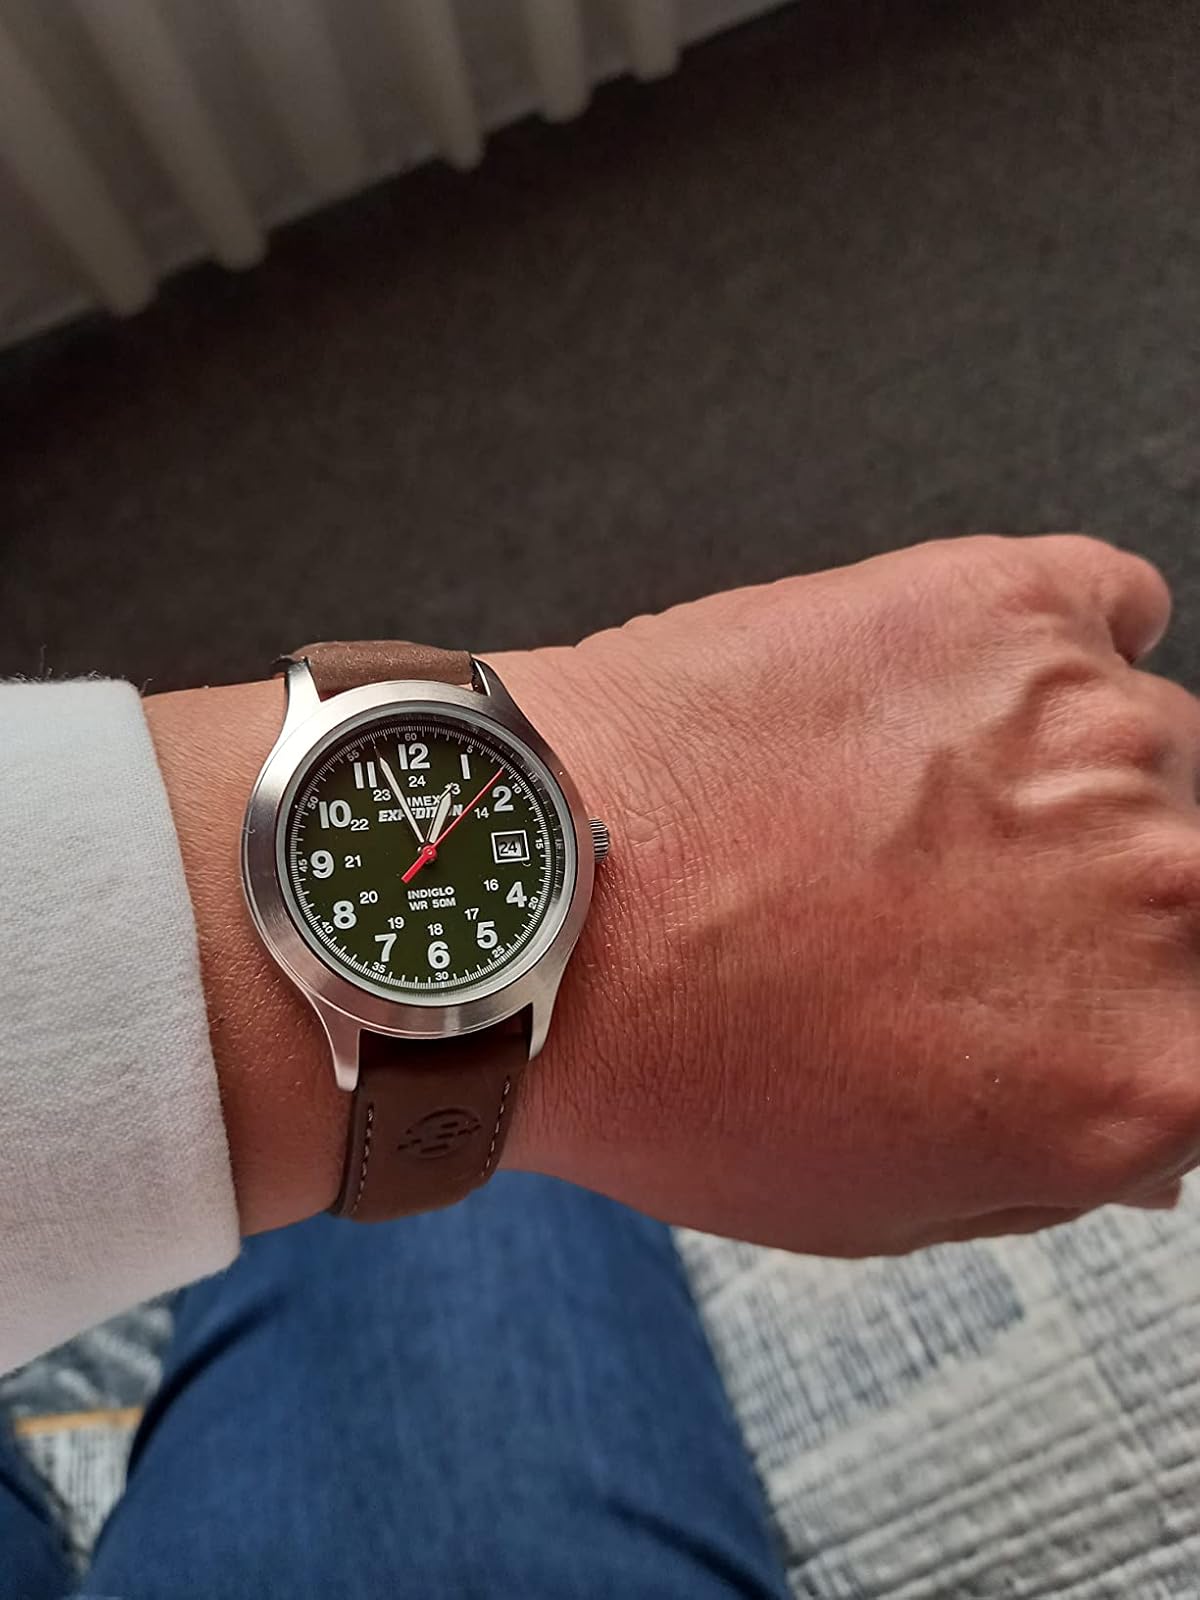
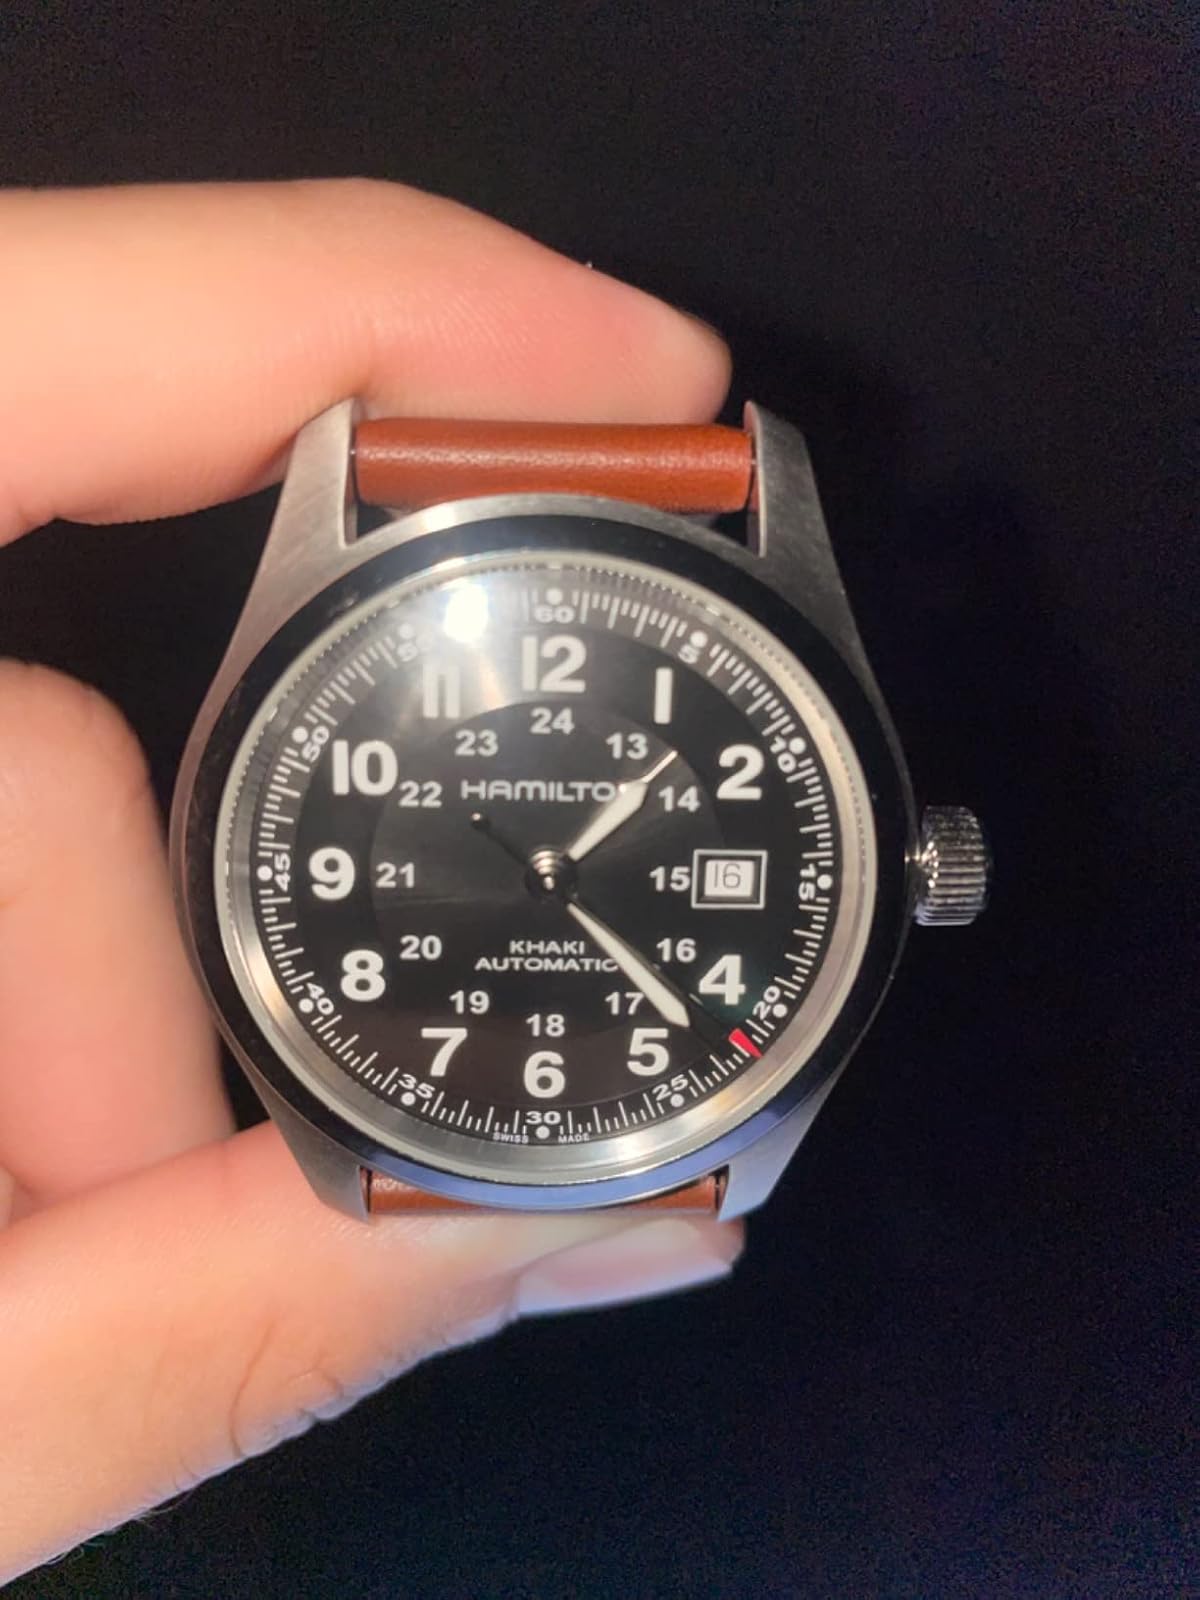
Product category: accessories_watch
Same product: no